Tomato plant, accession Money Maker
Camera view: horizontal (90 deg, fisheye); turntable rotation: 60 degrees
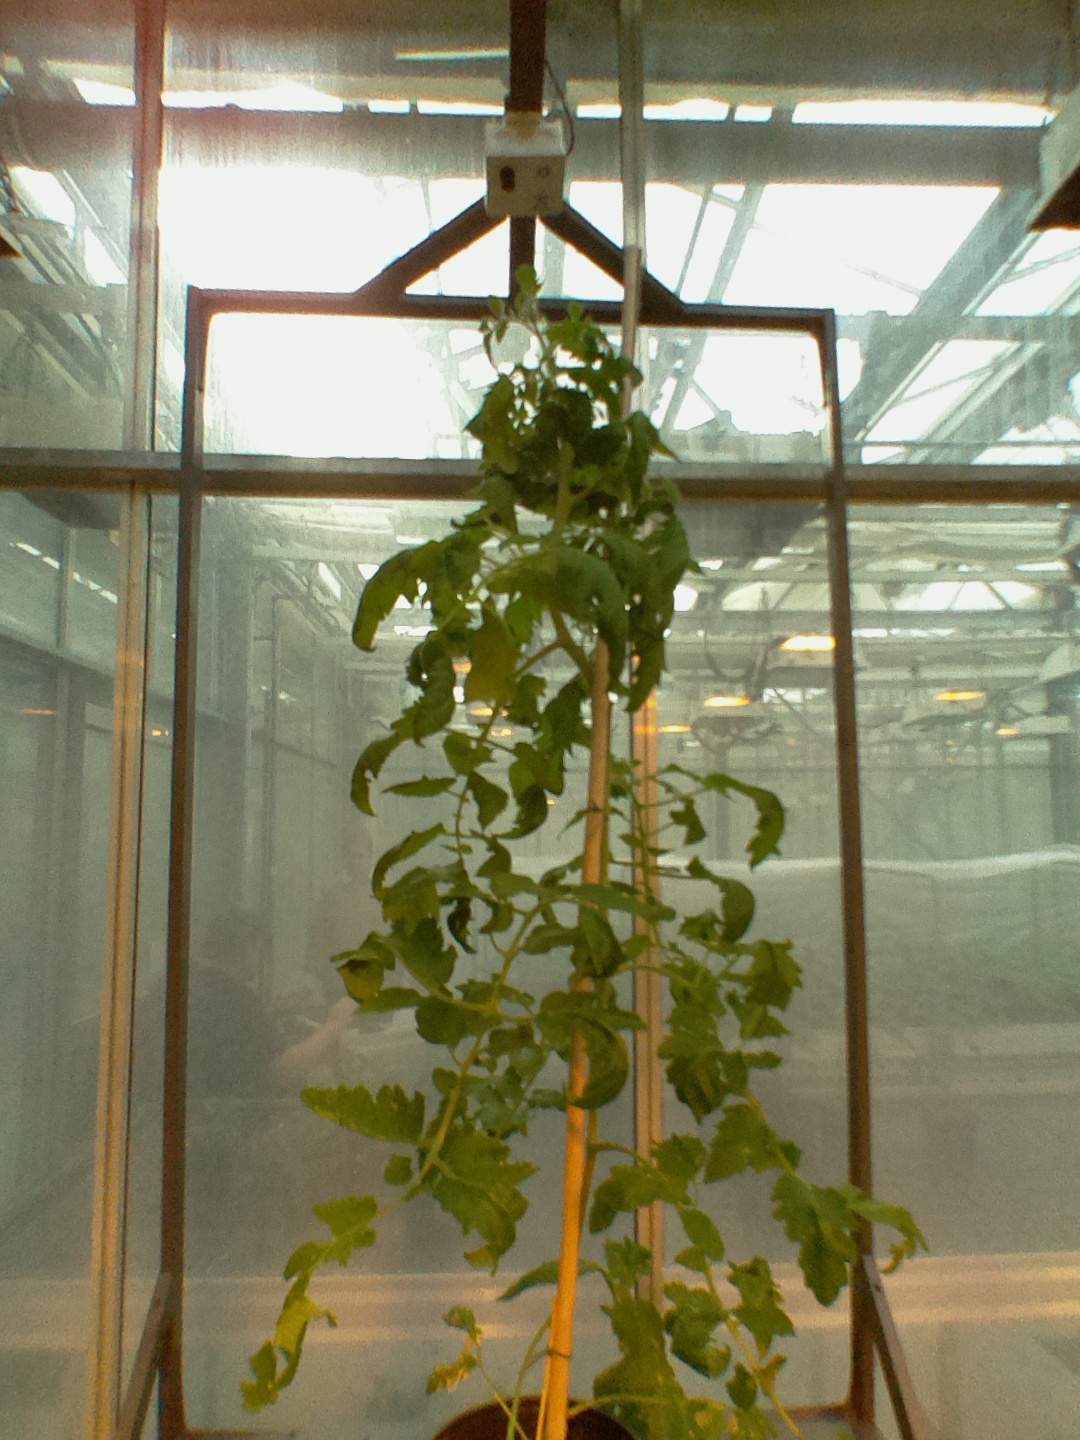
BBCH growth stage 56: 6 inflorescences visible